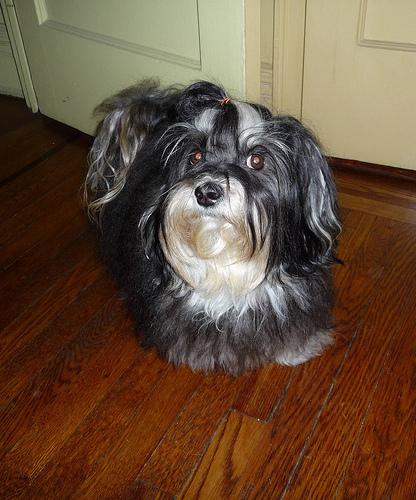
Breed: havanese